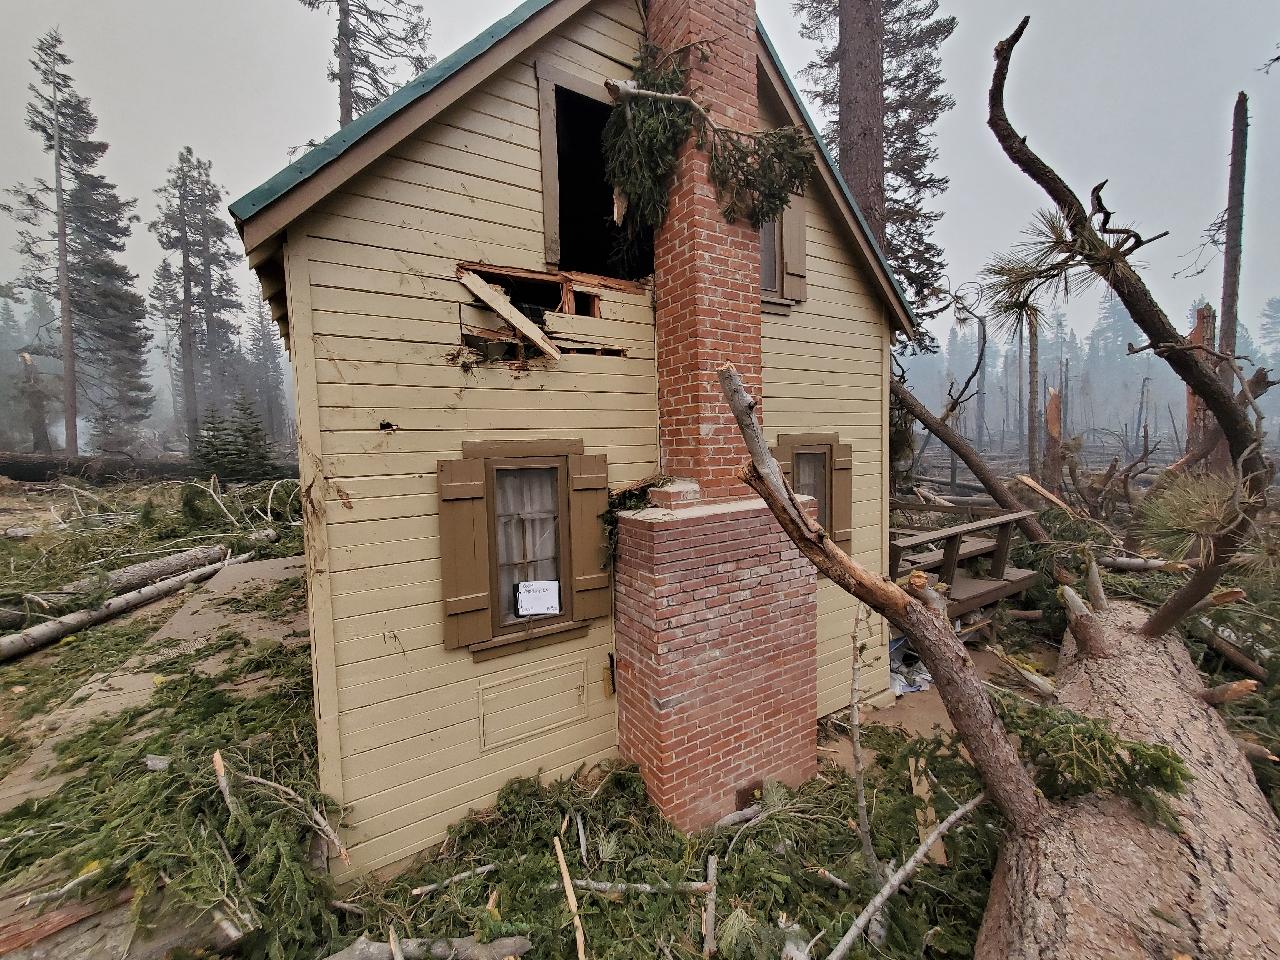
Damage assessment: major